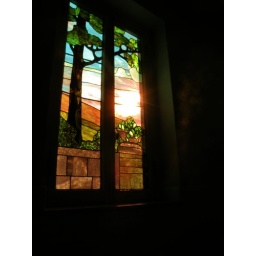
A stained glass window in Hot Springs, AR.